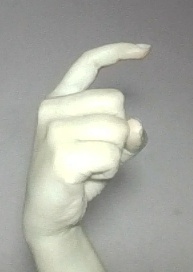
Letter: ra